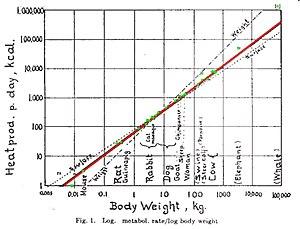
La loi de Kleiber, formulée par le biologiste Max Kleiber au début des années 1930, énonce que pour la majorité des vertébrés supérieurs, le métabolisme est proportionnel à la masse corporelle élevée à la puissance ¾.